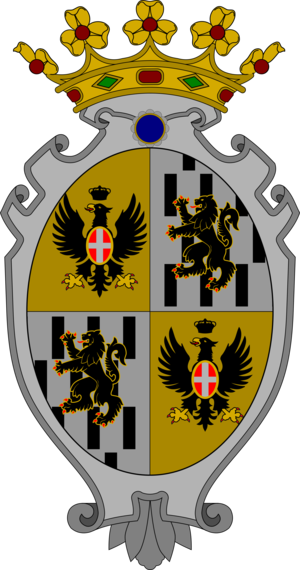
La 33ᵉ division division d'infanterie « Acqui » est une unité militaire du Regio Esercito qui pendant la Seconde Guerre mondiale est anéantie par la Wehrmacht lors du massacre de Céphalonie et par la suite reconstituée.